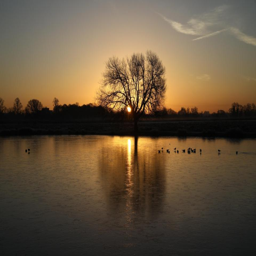
the sun rises this morning ahead of another frosty day for country